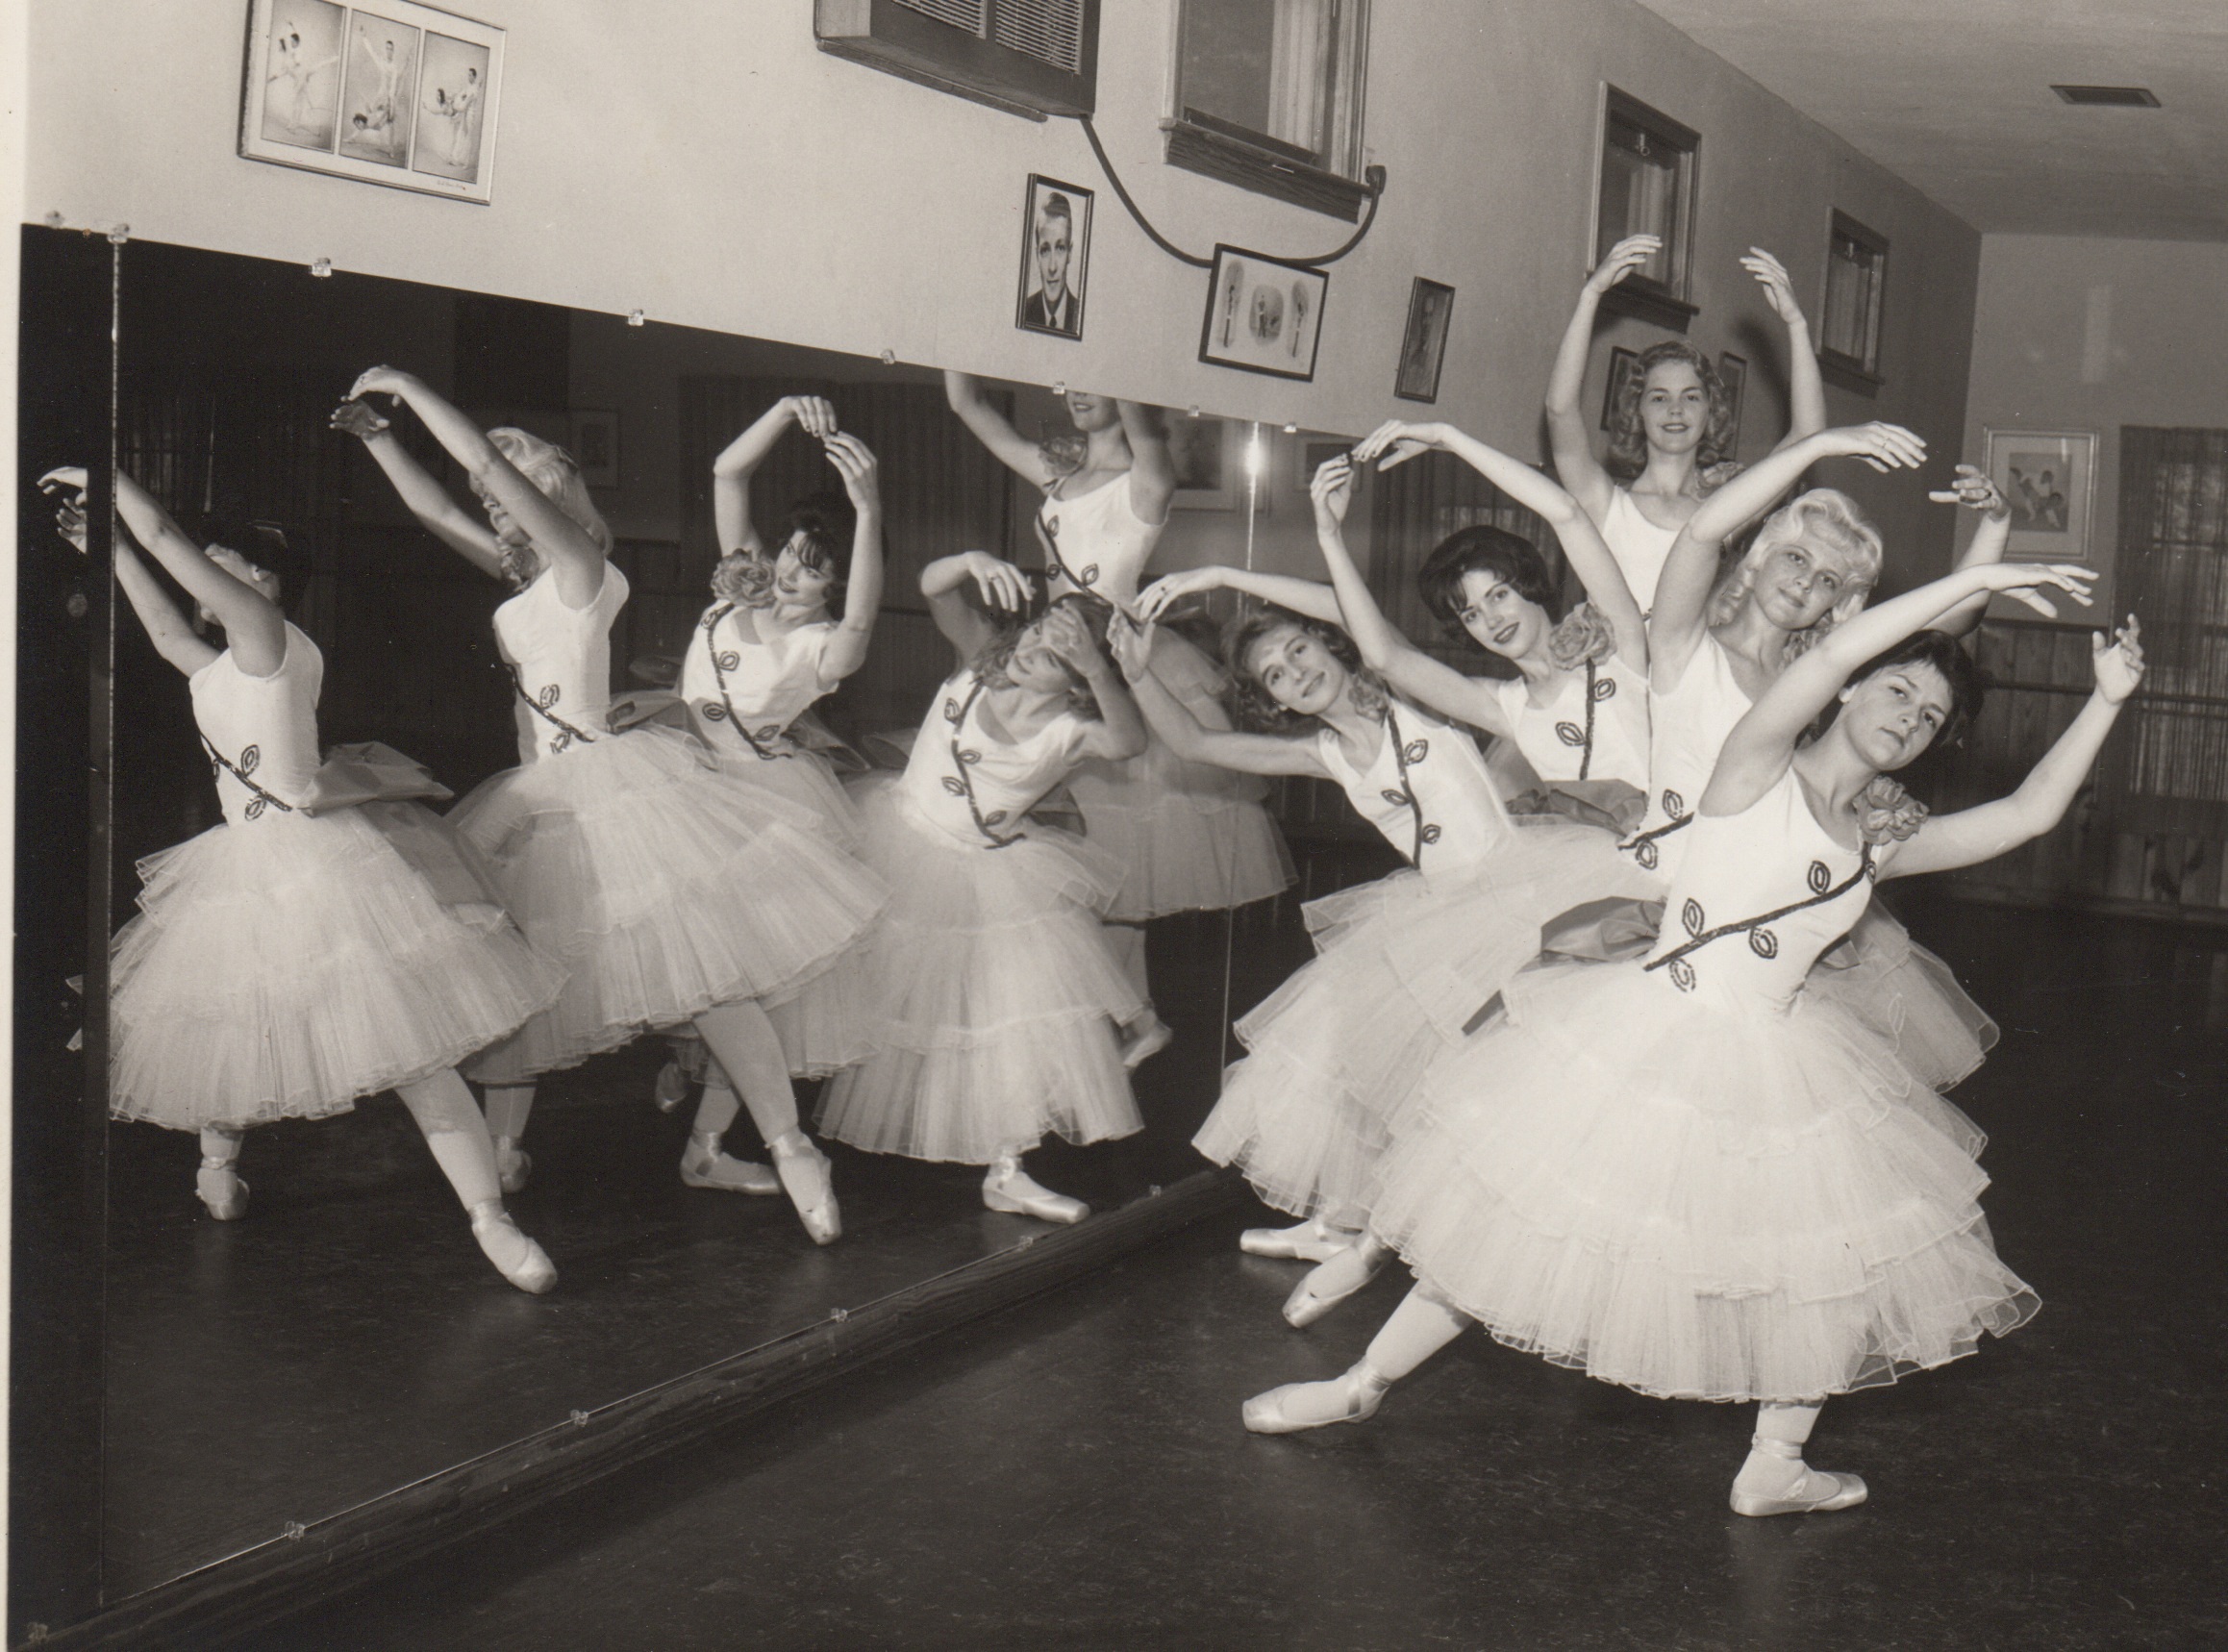
black and white, white, vintage, retro, dance, studio, fashion, monochrome, ballet, tutu, performance art, 40s, art, girls, grace, students, sports, females, mirror, history, event, costume, entertainment, 1940, performing arts, choreography, pointe, team sport, retro styled, monochrome photography